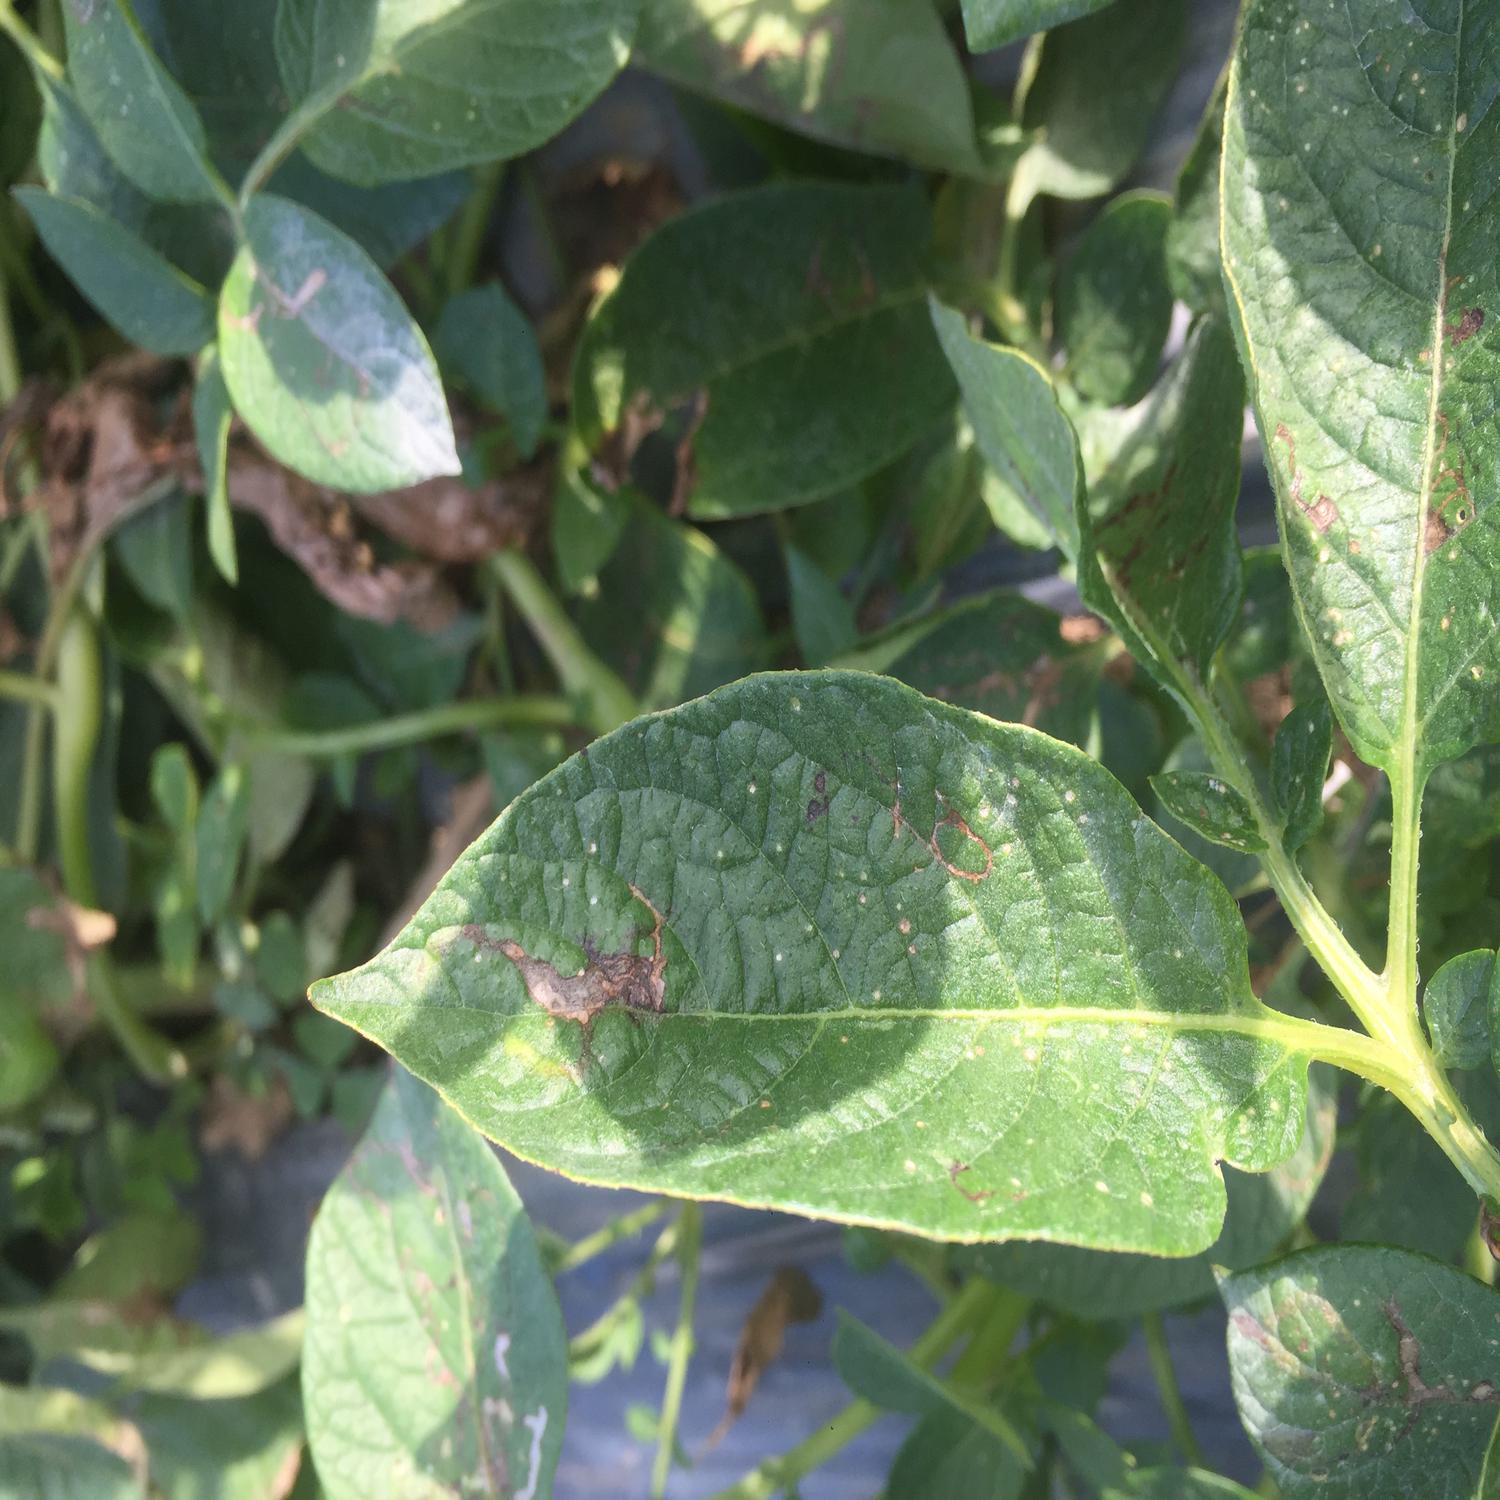
Label: Pest